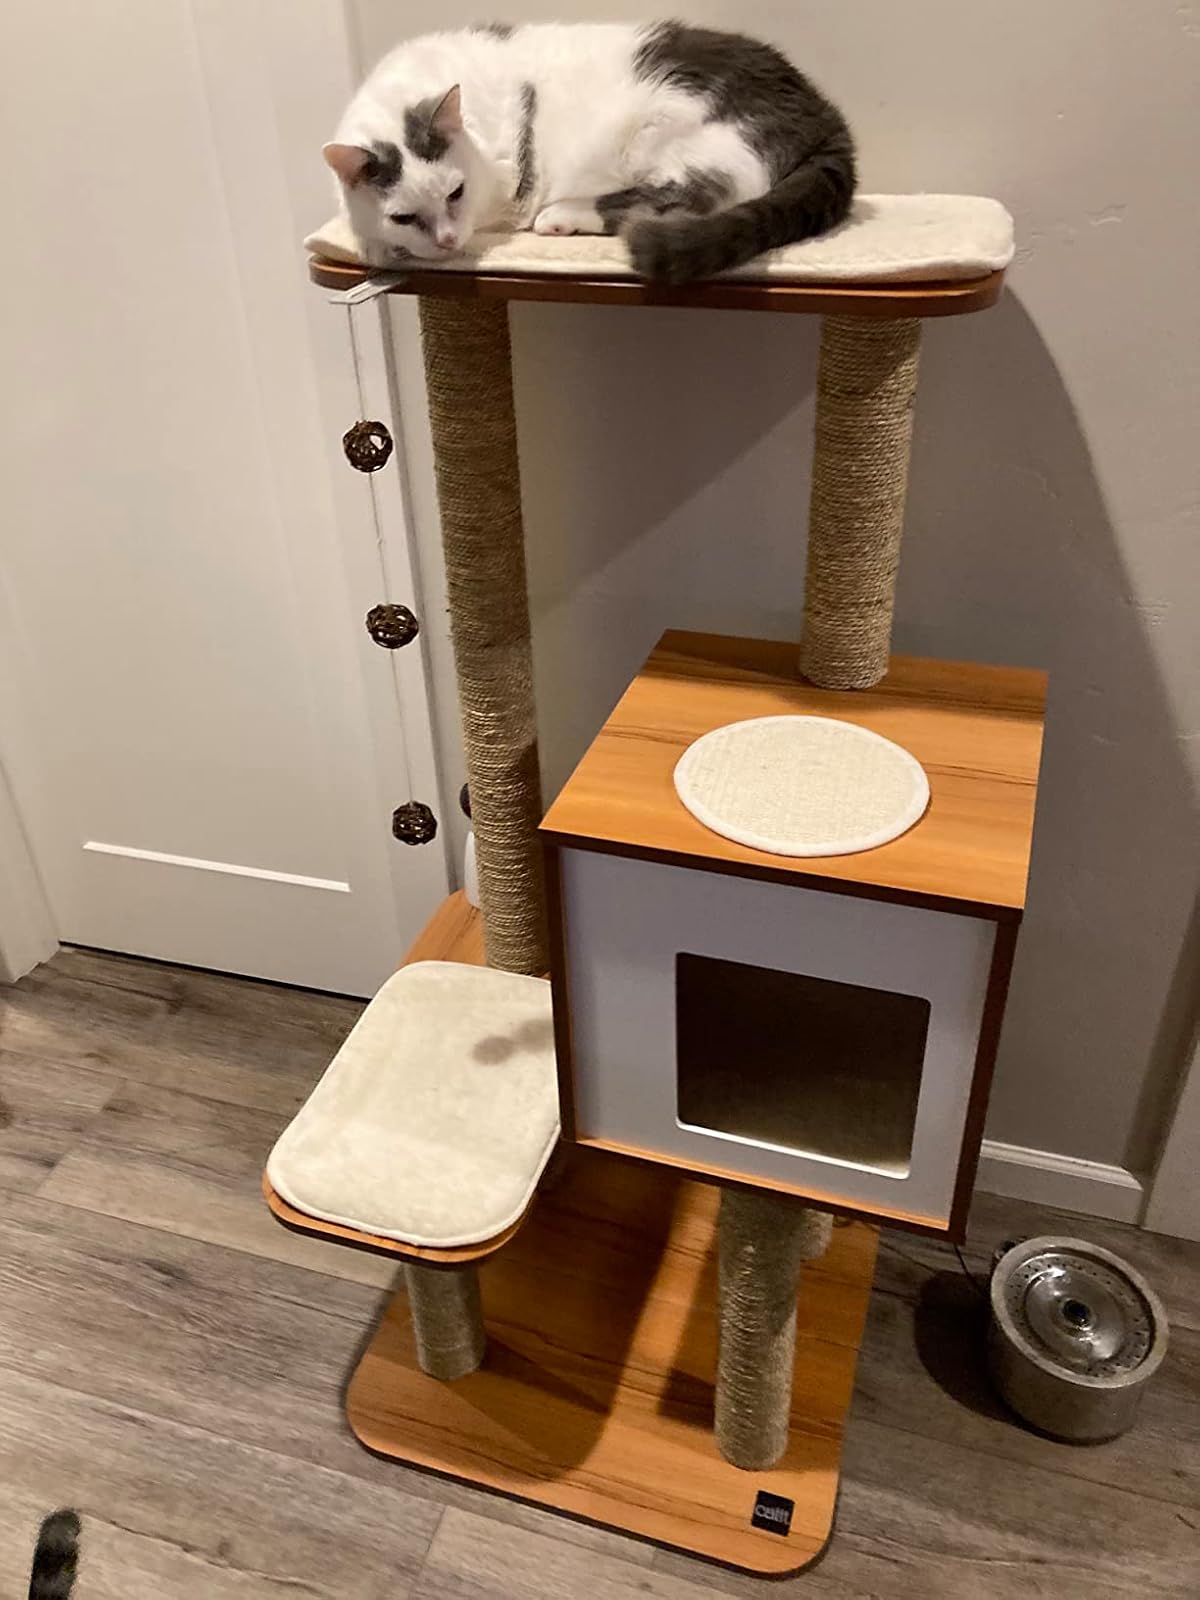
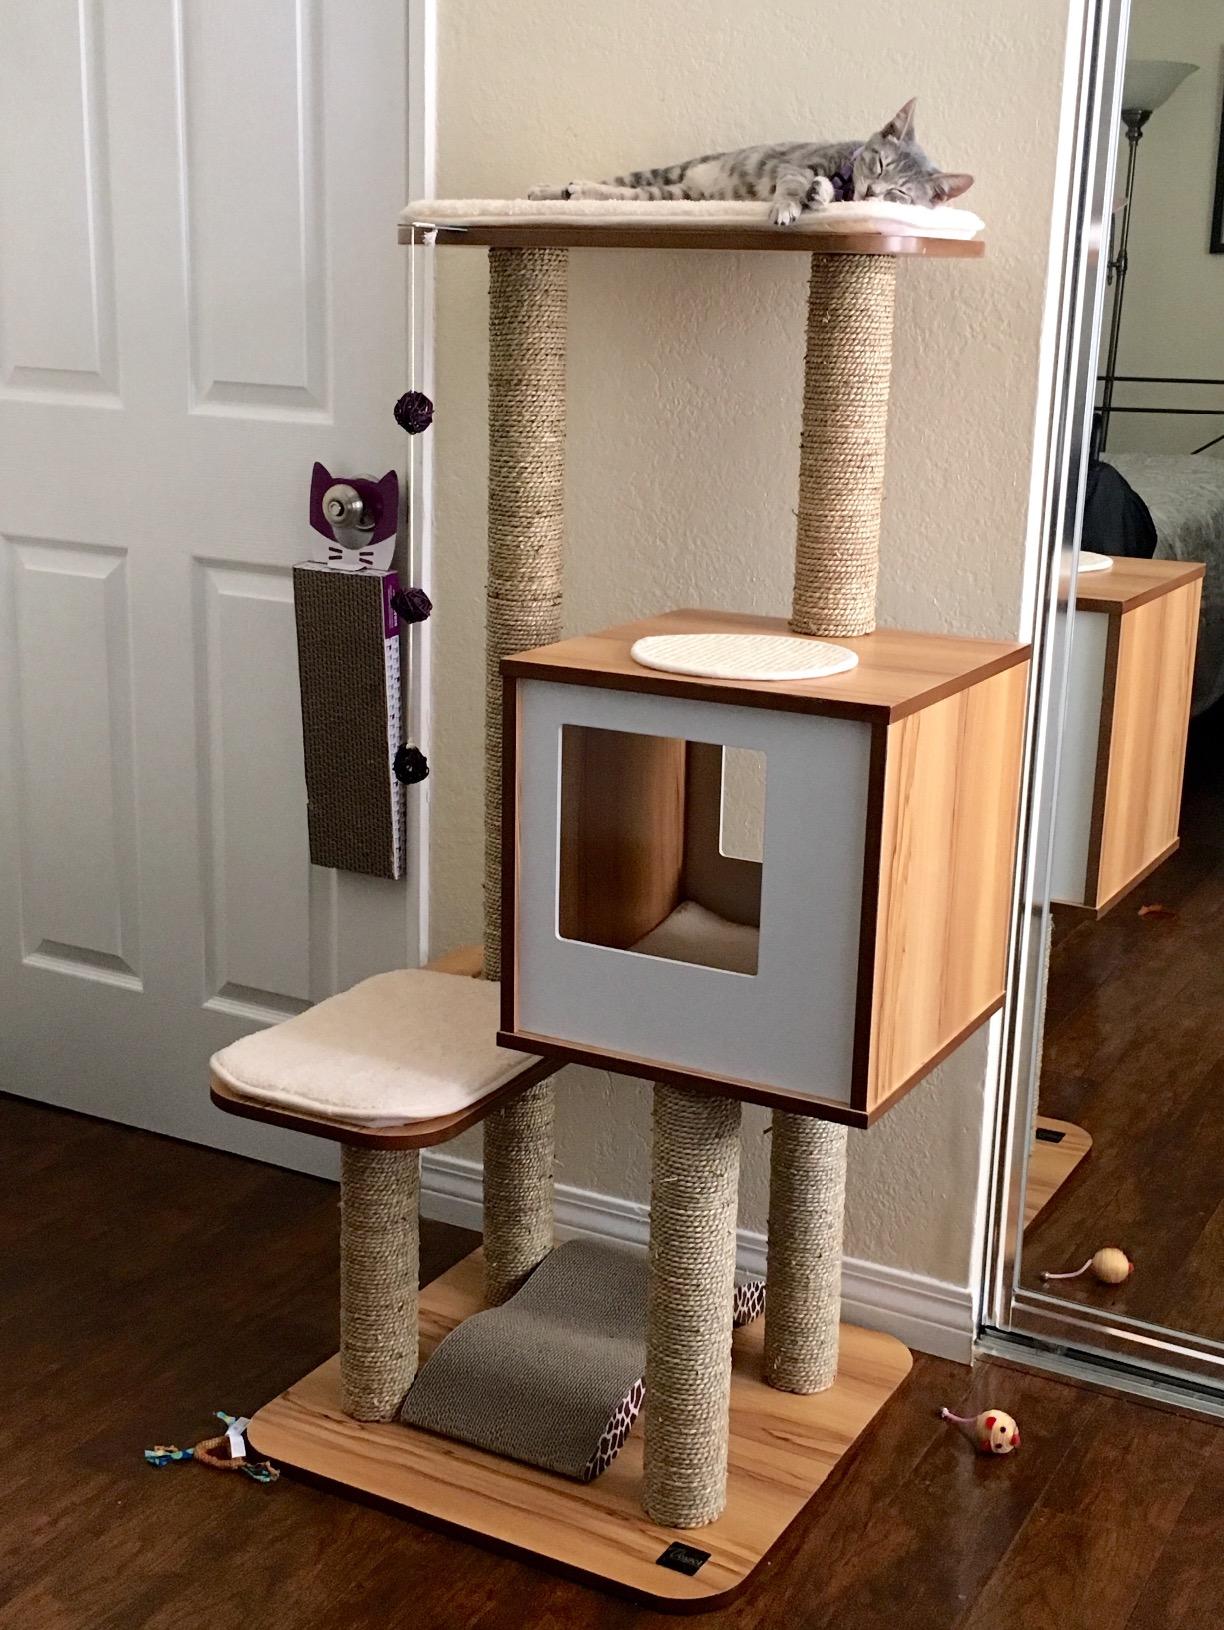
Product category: items_cat tree
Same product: yes